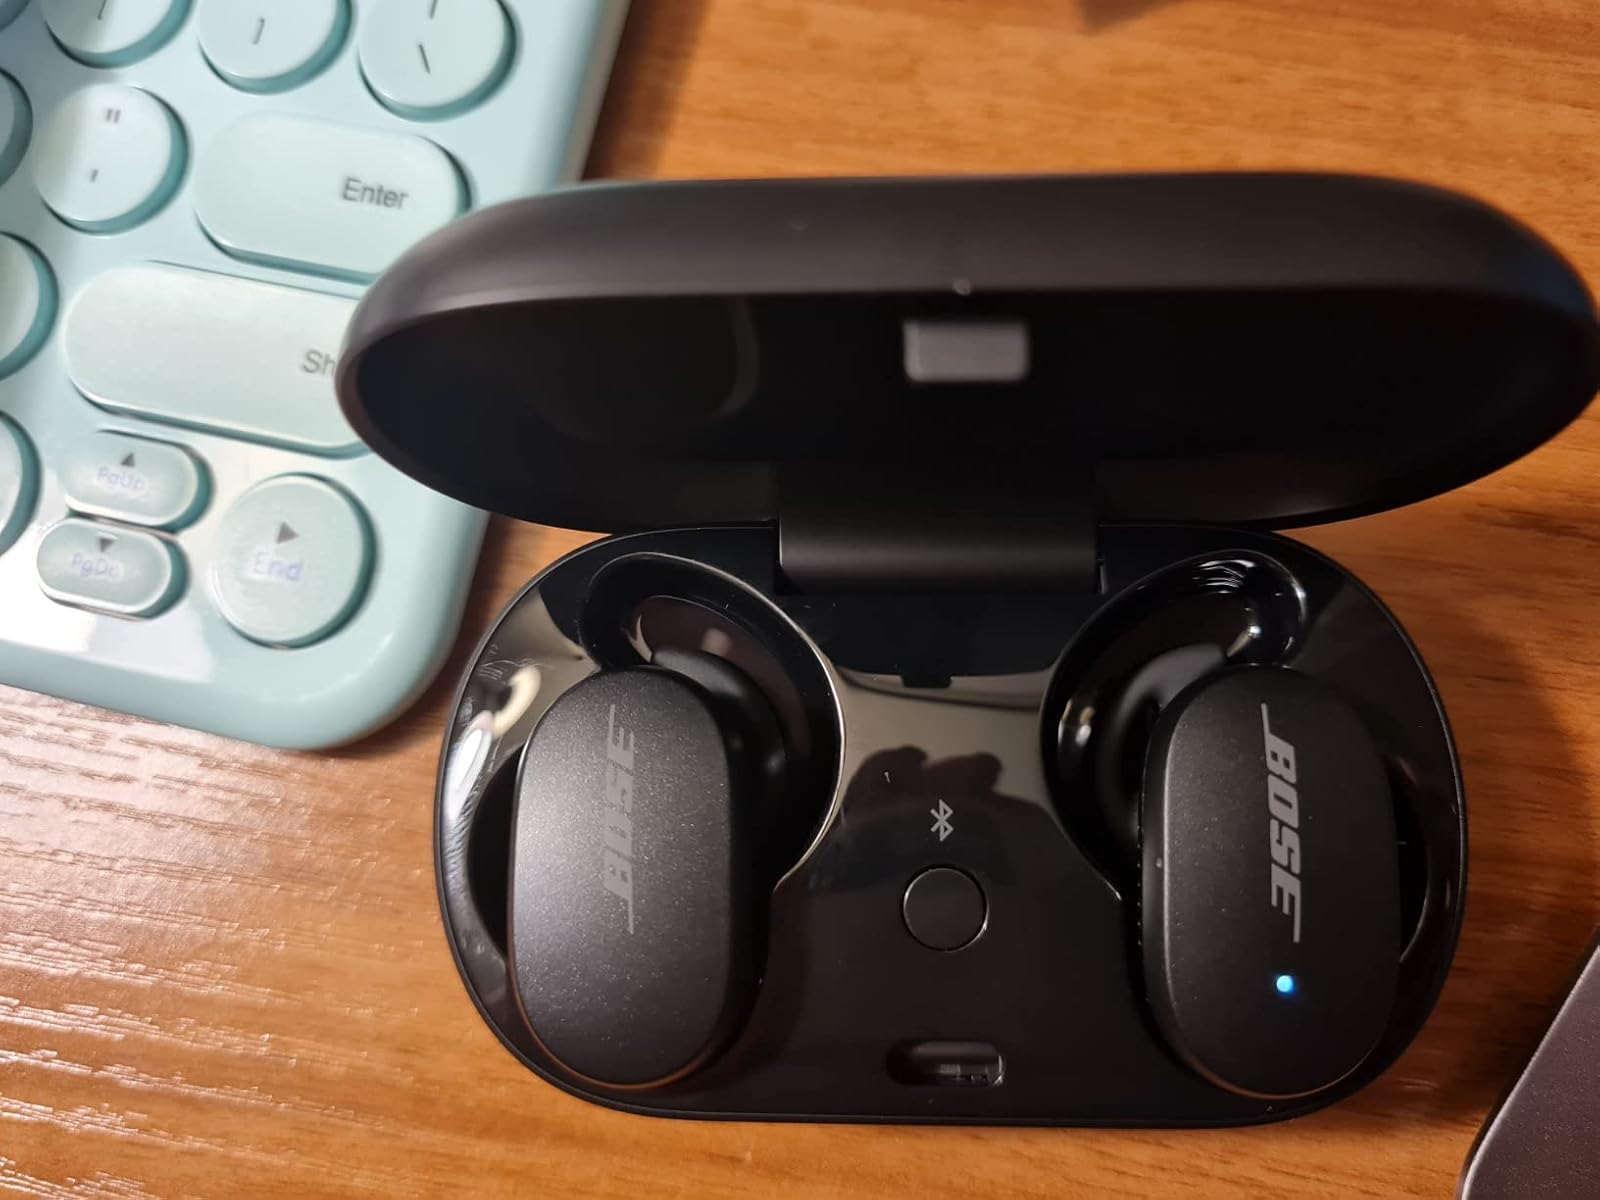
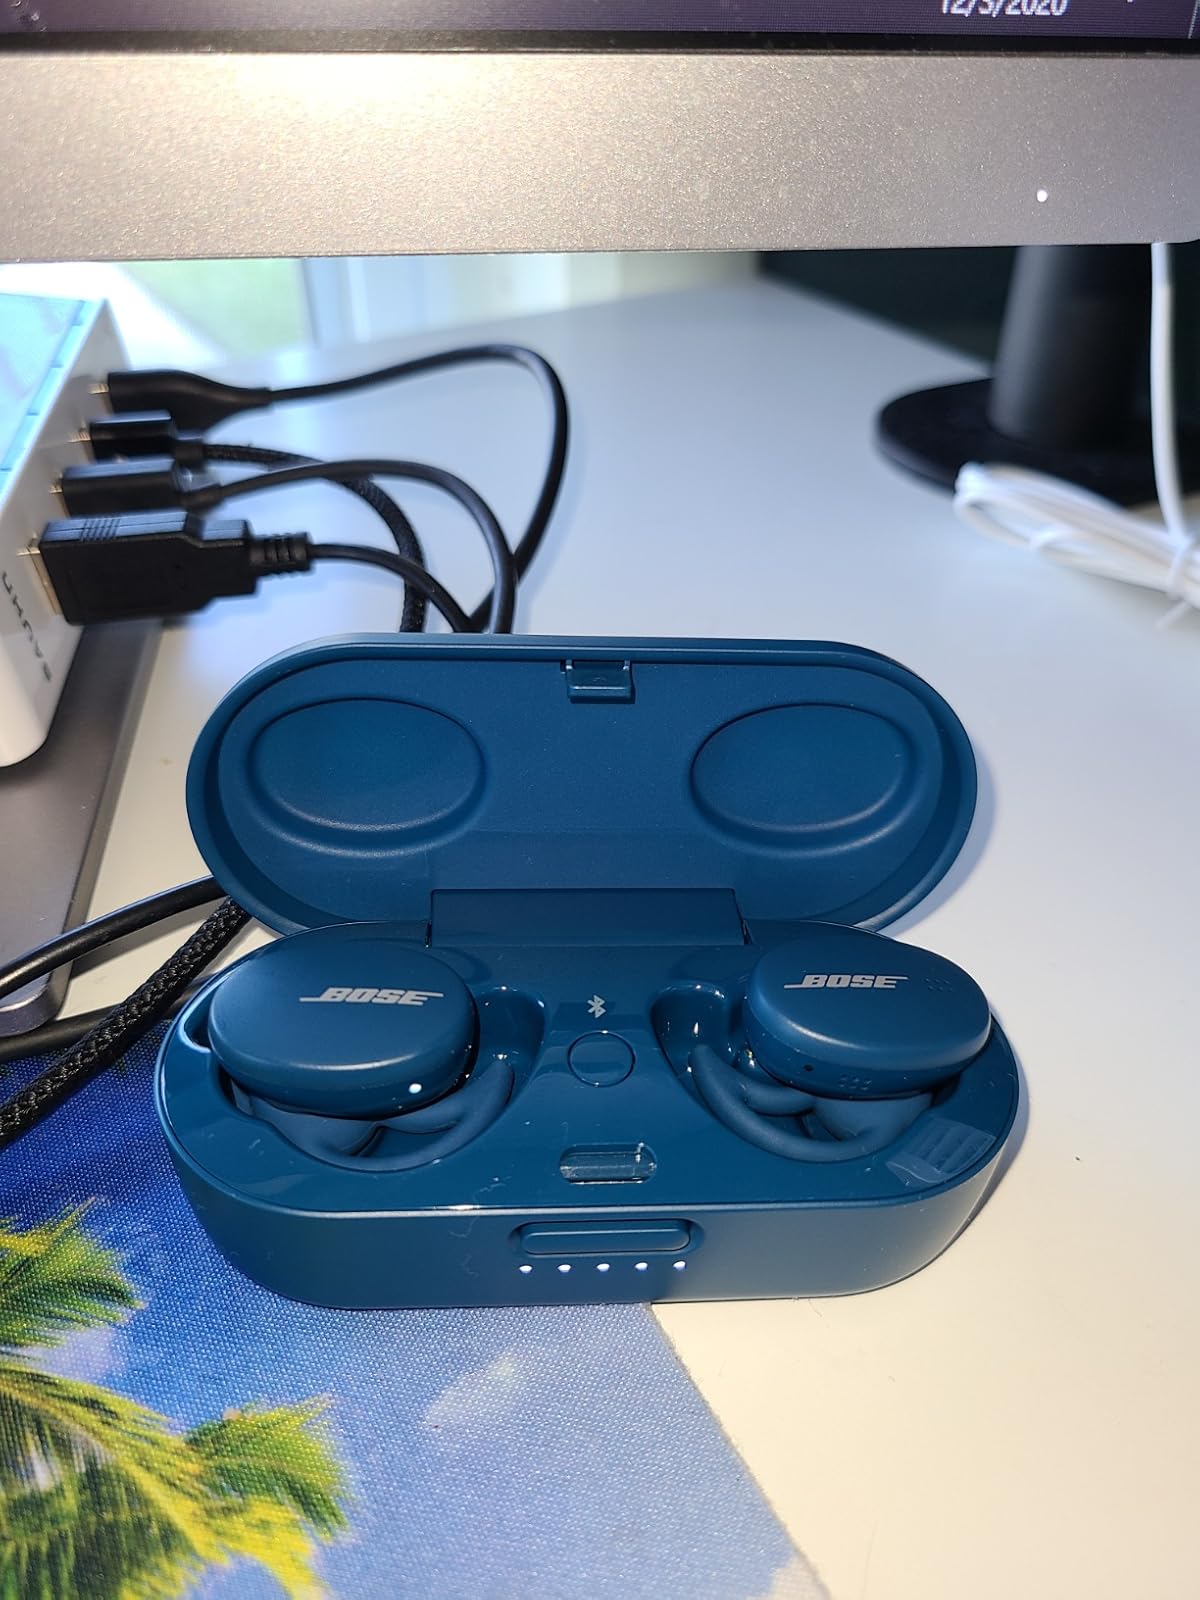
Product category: earbuds
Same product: no